Percy Ireland Lathy

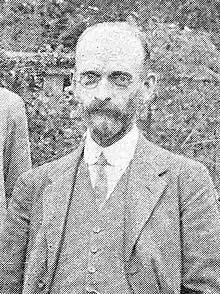
Lathy in 1920

Percy Ireland Lathy (1874 – 8 September 1943) was an English entomologist who specialised in butterflies. He was an acquaintance of James John Joicey and was associated with Joicey's Hill Museum in Witley, Surrey.